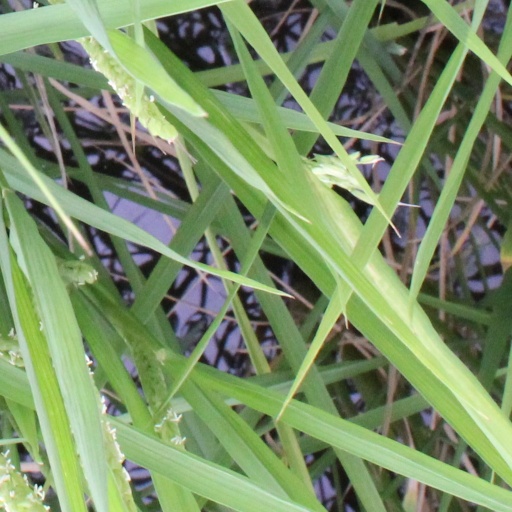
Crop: rice